Labyrinthodontia

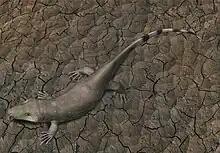
"Tseajaia", an advanced, very reptile-like amphibian

The fossil sequence leading from the early Carboniferous labyrinthodonts to the amniotes has traditionally been seen as fairly well mapped out since the early 20th century, mainly leaving only the question of the demarcation line between the amphibian and reptilian grade of reproduction. Work by Carroll and Laurin around the turn of the millennium has greatly helped in pinpointing the transition.